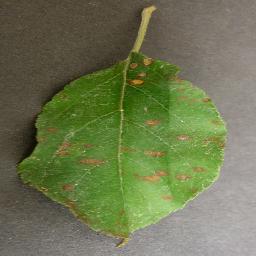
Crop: apple
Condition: cedar_rust